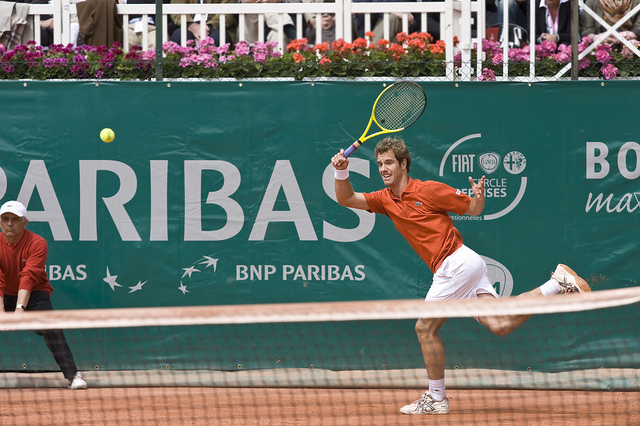
vận động viên tennis nam đang cầm vợt tennis chạy tới đánh trả bóng